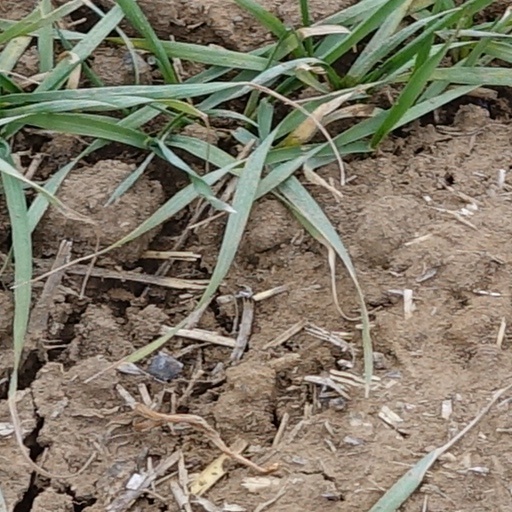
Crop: wheat